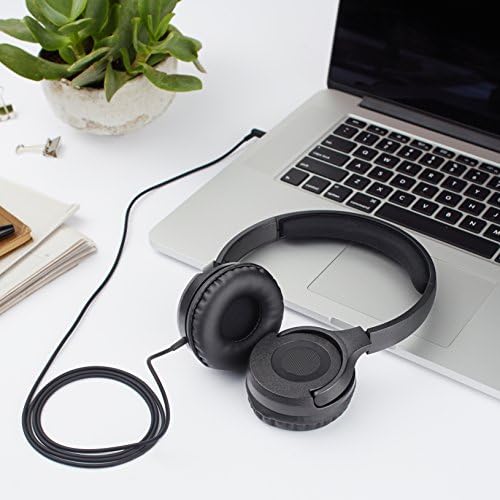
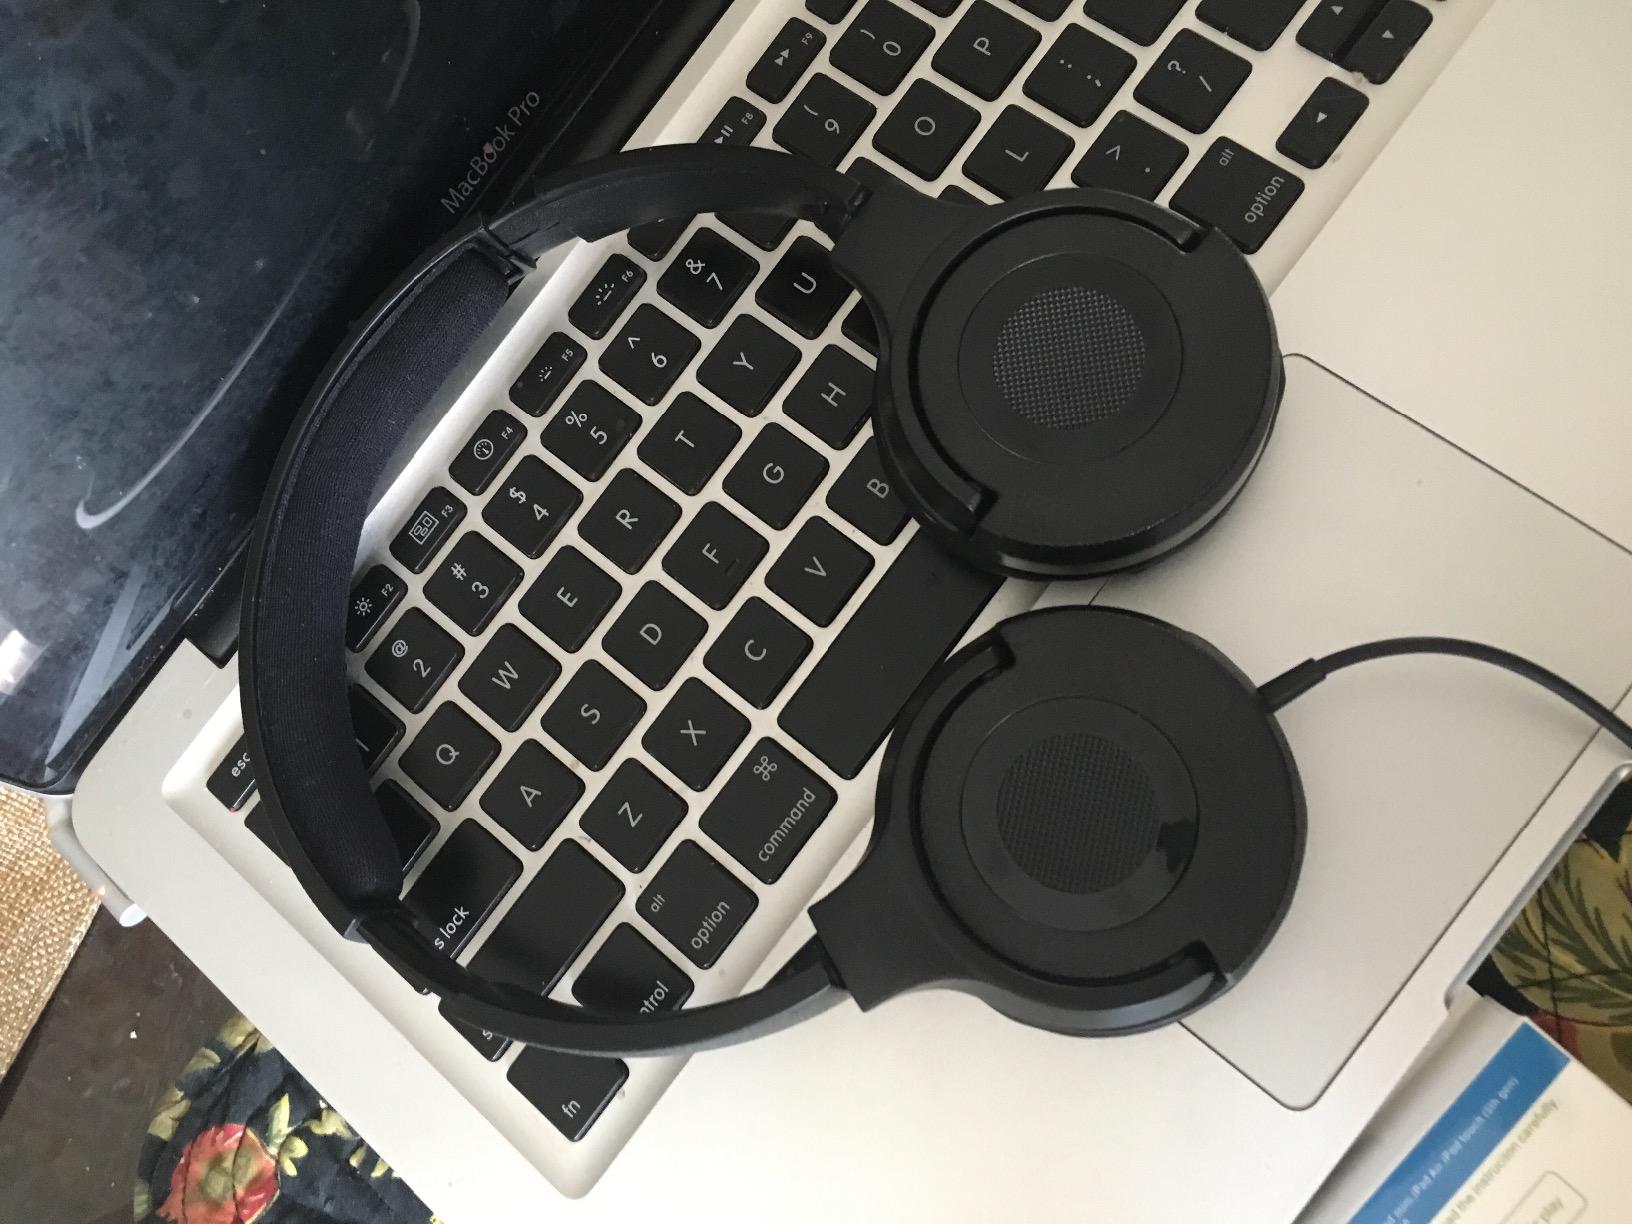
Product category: headphones
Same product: yes